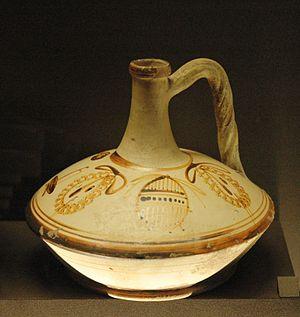
Lagynos aux instruments de musique, v. 150-100 av. J.-C. Provenance
L’art de l'époque hellénistique a longtemps été la victime du relatif dédain attaché à la période. « Cessavit deinde ars » résume Pline l'Ancien dans son Histoire naturelle, après avoir décrit la sculpture de l'époque classique. Pourtant, nombre des œuvres les plus connues de l'art grec appartiennent à cette période : le Laocoon du Vatican, la Vénus de Milo ou encore la Victoire de Samothrace.
Les Lagynoi sont des récipients ventrus, dotés d'une anse et d'un long col se rétrécissant légèrement en allant vers l'extrémité du goulot ; grâce à leur base plate, il est possible de les poser.
Les lagynophoria sont des fêtes instituées par Ptolémée IV Philopator et pratiquées dans la région d'Alexandrie sous la dynastie des Lagides. Le vin et le monde agricole était alors mis à l'honneur.